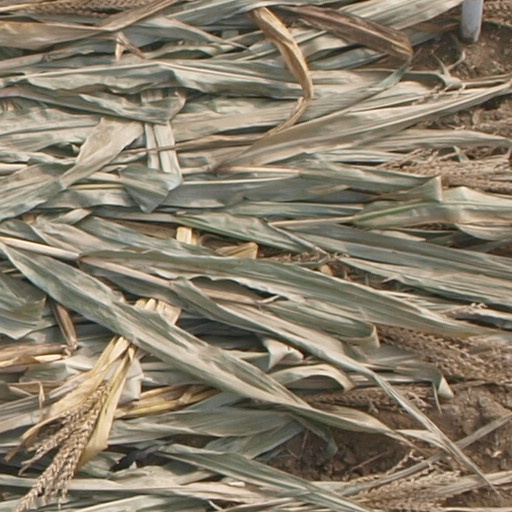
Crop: maize; corn